Geology of Ceres

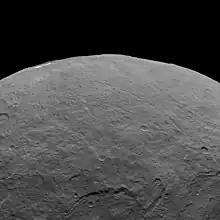
Several long canyons are evident in this view. The large crater that extends off the bottom of the picture is in the center of the picture above. Also notice the bright spots, just visible on the limb at upper left. The first picture above shows them from overhead.

Ceres has an axial tilt of about 4°, a small part of its pole is currently not observable to Dawn. Ceres rotates once every 9 hours 4 minutes in a prograde west to east direction.